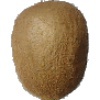
Label: kiwi